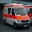
Label: ambulance